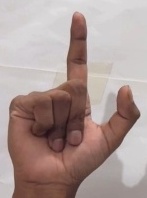
ASL sign: L